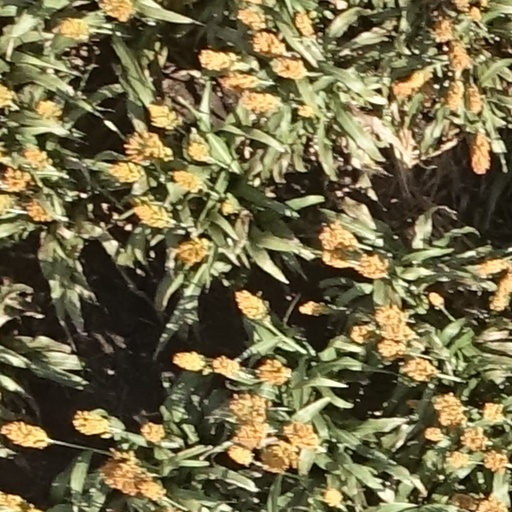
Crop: sorghum